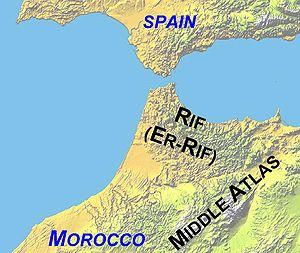
Les Marocains en Belgique sont démographiquement le groupe ethno-culturel issu de l'immigration le plus important du pays. Selon le recensement du Centre de recherche en démographie et sociétés de l'Université catholique de Louvain datant de 2018, 700 000 allochtones marocains, davantage issus de la deuxième génération que la première, vivaient en Belgique. Une partie des Belges d'origine marocaine parlent à la maison l'une des langues berbères, principalement le rifain. Une autre partie parle à la maison l'arabe marocain. La plus jeune génération, quant à elle, parle en Région flamande le néerlandais, en Région wallonne le français et à Bruxelles le Français en grande majorité